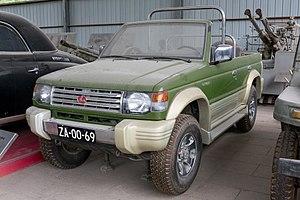
Changfeng Motors est un constructeur automobile chinois appartenant à GAC Group mais qui était à l'origine une marque de l'armée populaire de libération. Sa production se résume majoritairement à des SUV et 4x4, vendus la plupart du temps en Chine.